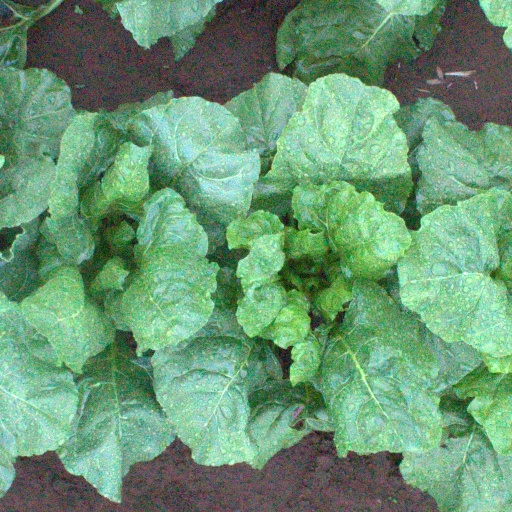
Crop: sugar beet